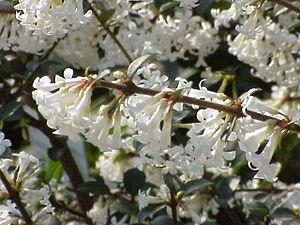
Le genre Osmanthus comprend des arbustes ou des petits arbres aux fleurs blanches odorantes et aux feuilles soit entières soit épineuses. Ils sont originaires principalement d'Asie tempérée.
L'Osmanthe de Delavay, est une espèce d'arbustes persistants introduit dans nos jardins. Il est originaire de Chine, du Yunnan, où il fut découvert vers 1880. Pour les anglophones, c'est le Delavay tea olive.